Owl Woman

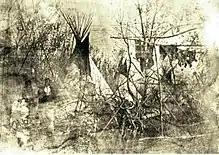
The only surviving daguerreotype from Solomon Nunes Carvalho's journey West in 1853 depicts a view of the Cheyenne village at Big Timbers. A pair of figures stand to the left; drying hides hang on the right. Courtesy of Library of Congress.

Within a short time after the marriage the couple were, according to Hyde, "the central business and social leaders of the region", having combined their familial and trading connections with the various tribes, the traders, and the authorities of both New Mexico and the US Army to considerable effect. They were both active peacemakers among the natives, explorers, and settlers who visited the fort: Mexican traders, American explorers, African slaves, hunters and trappers and members of many area Native American tribes.